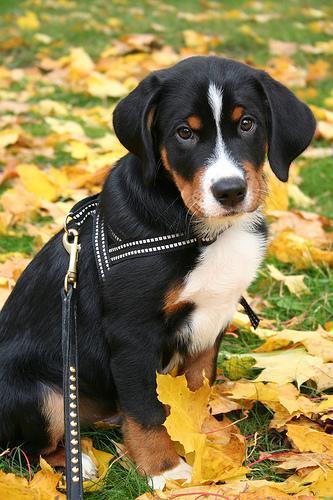
Appenzeller